2019 AFC Champions League final

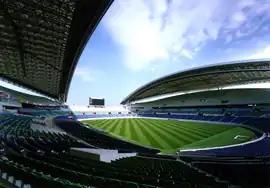
Saitama Stadium 2002 in Saitama, Japan

This was the first time that an Asian club final took place at the King Saud University Stadium. Saitama Stadium 2002 hosted an Asian club final for the third time, having previously hosted the second legs of 2007 and 2017.